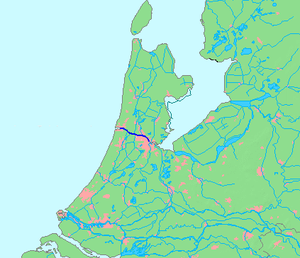
Le canal de la Mer du Nord est un canal de 21 km aux Pays-Bas qui va d'Amsterdam à IJmuiden sur la mer du Nord.